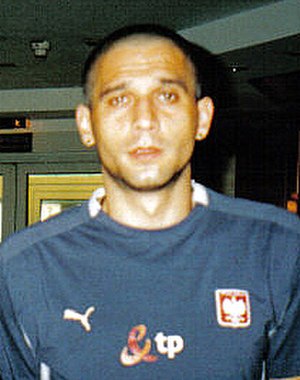
Radosław Kałużny
Radosław Kałużny er en polsk tidligere fodboldspiller.